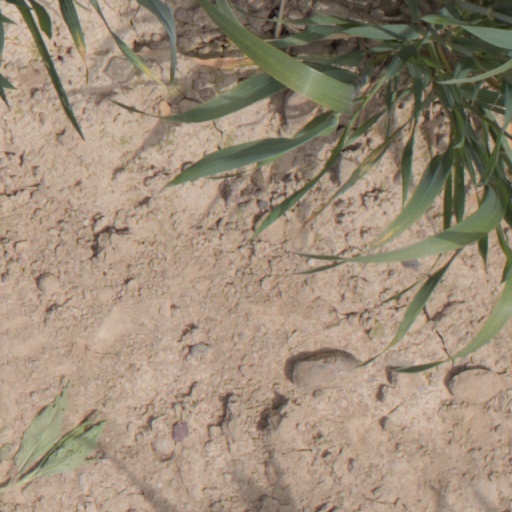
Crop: wheat